Endless Nights in Aurora

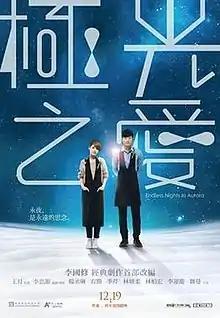
Theatrical release poster

Endless Nights in Aurora is a 2014 Taiwanese romantic drama film directed by Lee Szu-yuan. It stars Rainie Yang and Chris Wang. It was released on December 19, 2014.